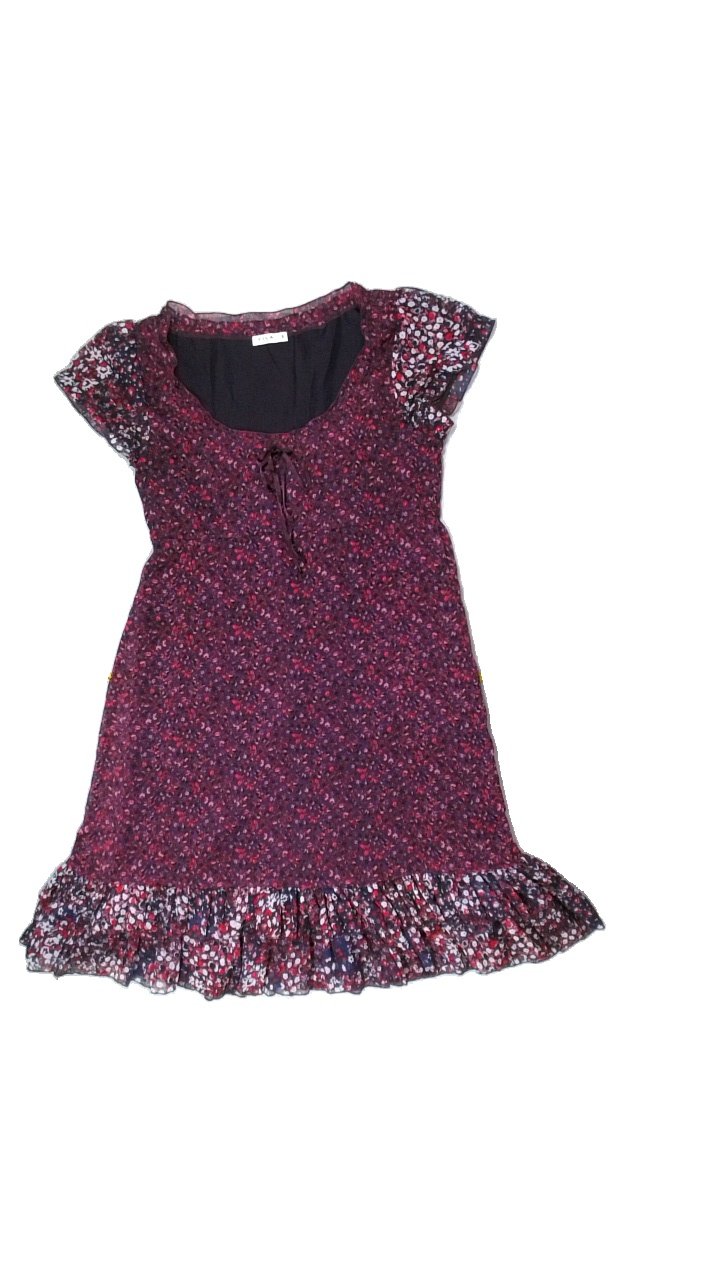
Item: Dress (Ladies)
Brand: Vila
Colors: Red, Purple, Pink, White, Black, Blue, Multicolor
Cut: C-collar, Regular
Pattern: Floral print
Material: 100%polyester
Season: Summer
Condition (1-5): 4
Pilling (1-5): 5
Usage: Reuse
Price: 100-150